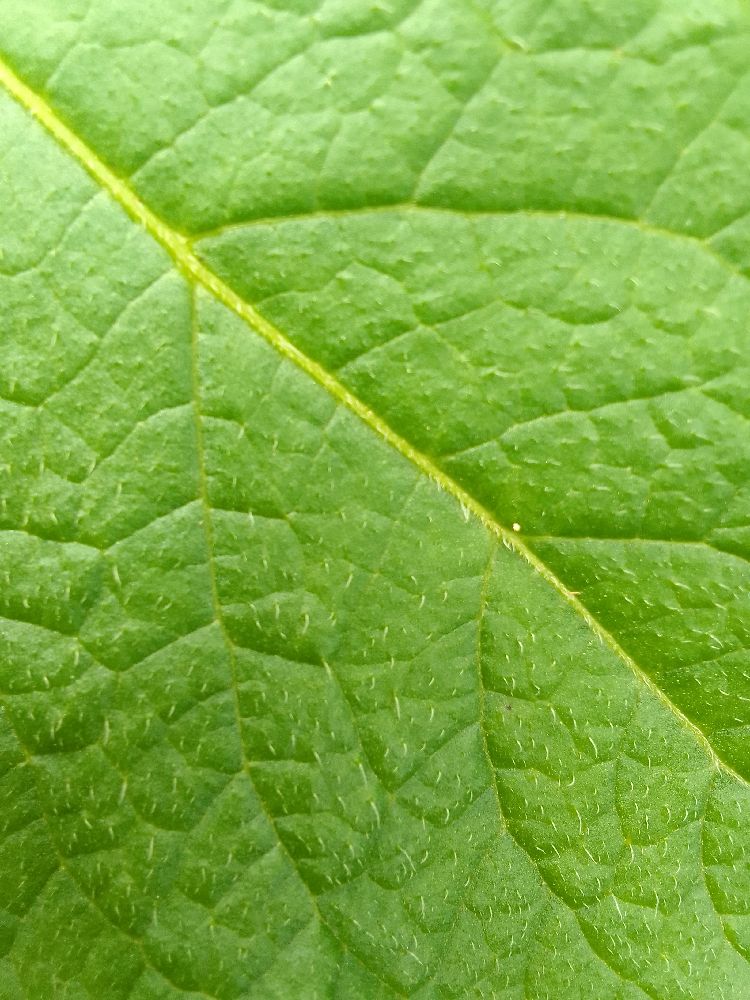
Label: Healthy